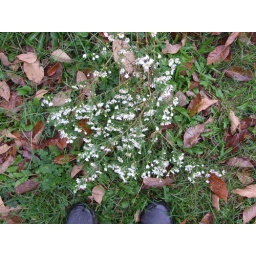
we saw a small snake on the kitchen floor. we screamed! the snake slithered in under the radiator, into the stone wall.